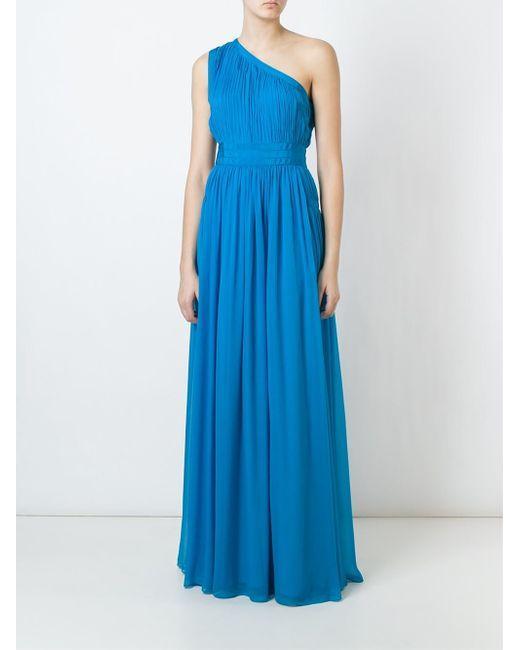
ozeanblaues langes Brautjungfernkleid mit einer Schulter